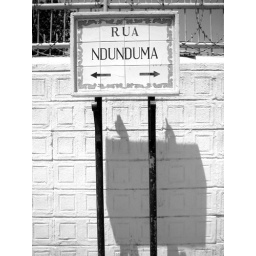
Main street out in front of the house. Often times, the street signs are hidden, illegible or hand painted.